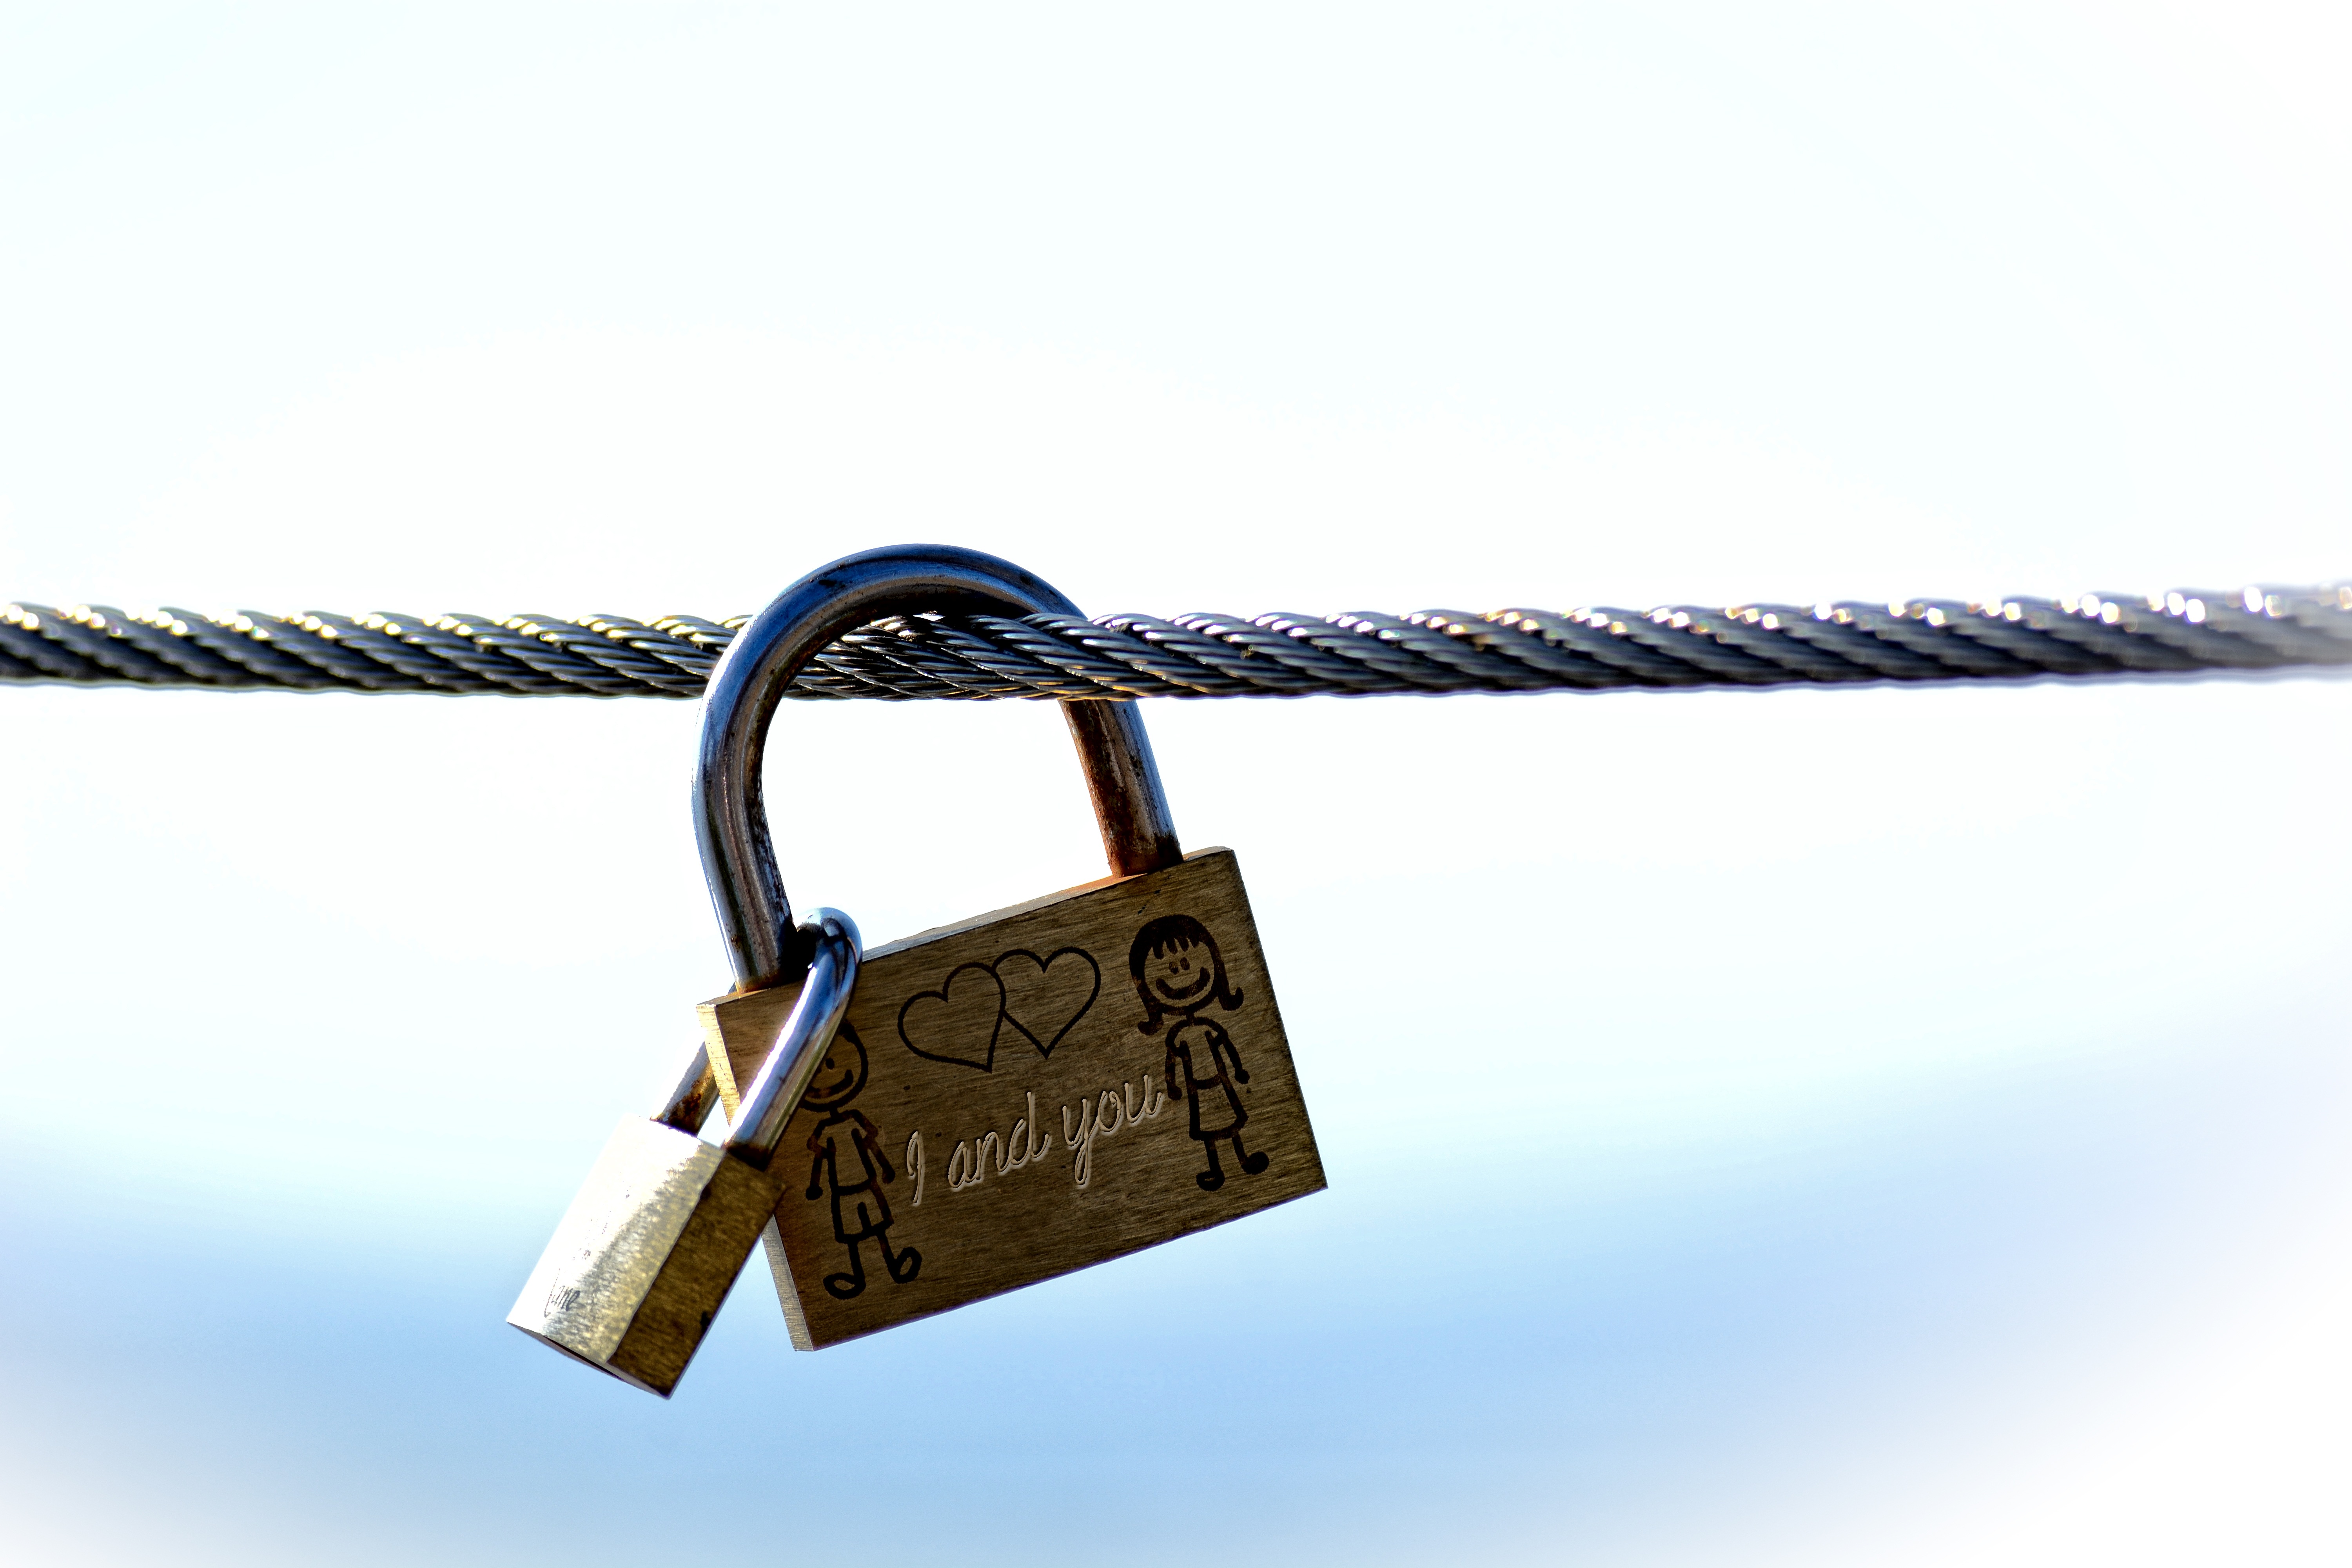
chain, love, heart, symbol, romance, castle, friendship, padlock, eternity, love symbol, love castle, liebesbeweis, promise, eternal love, love locks, friendship palace